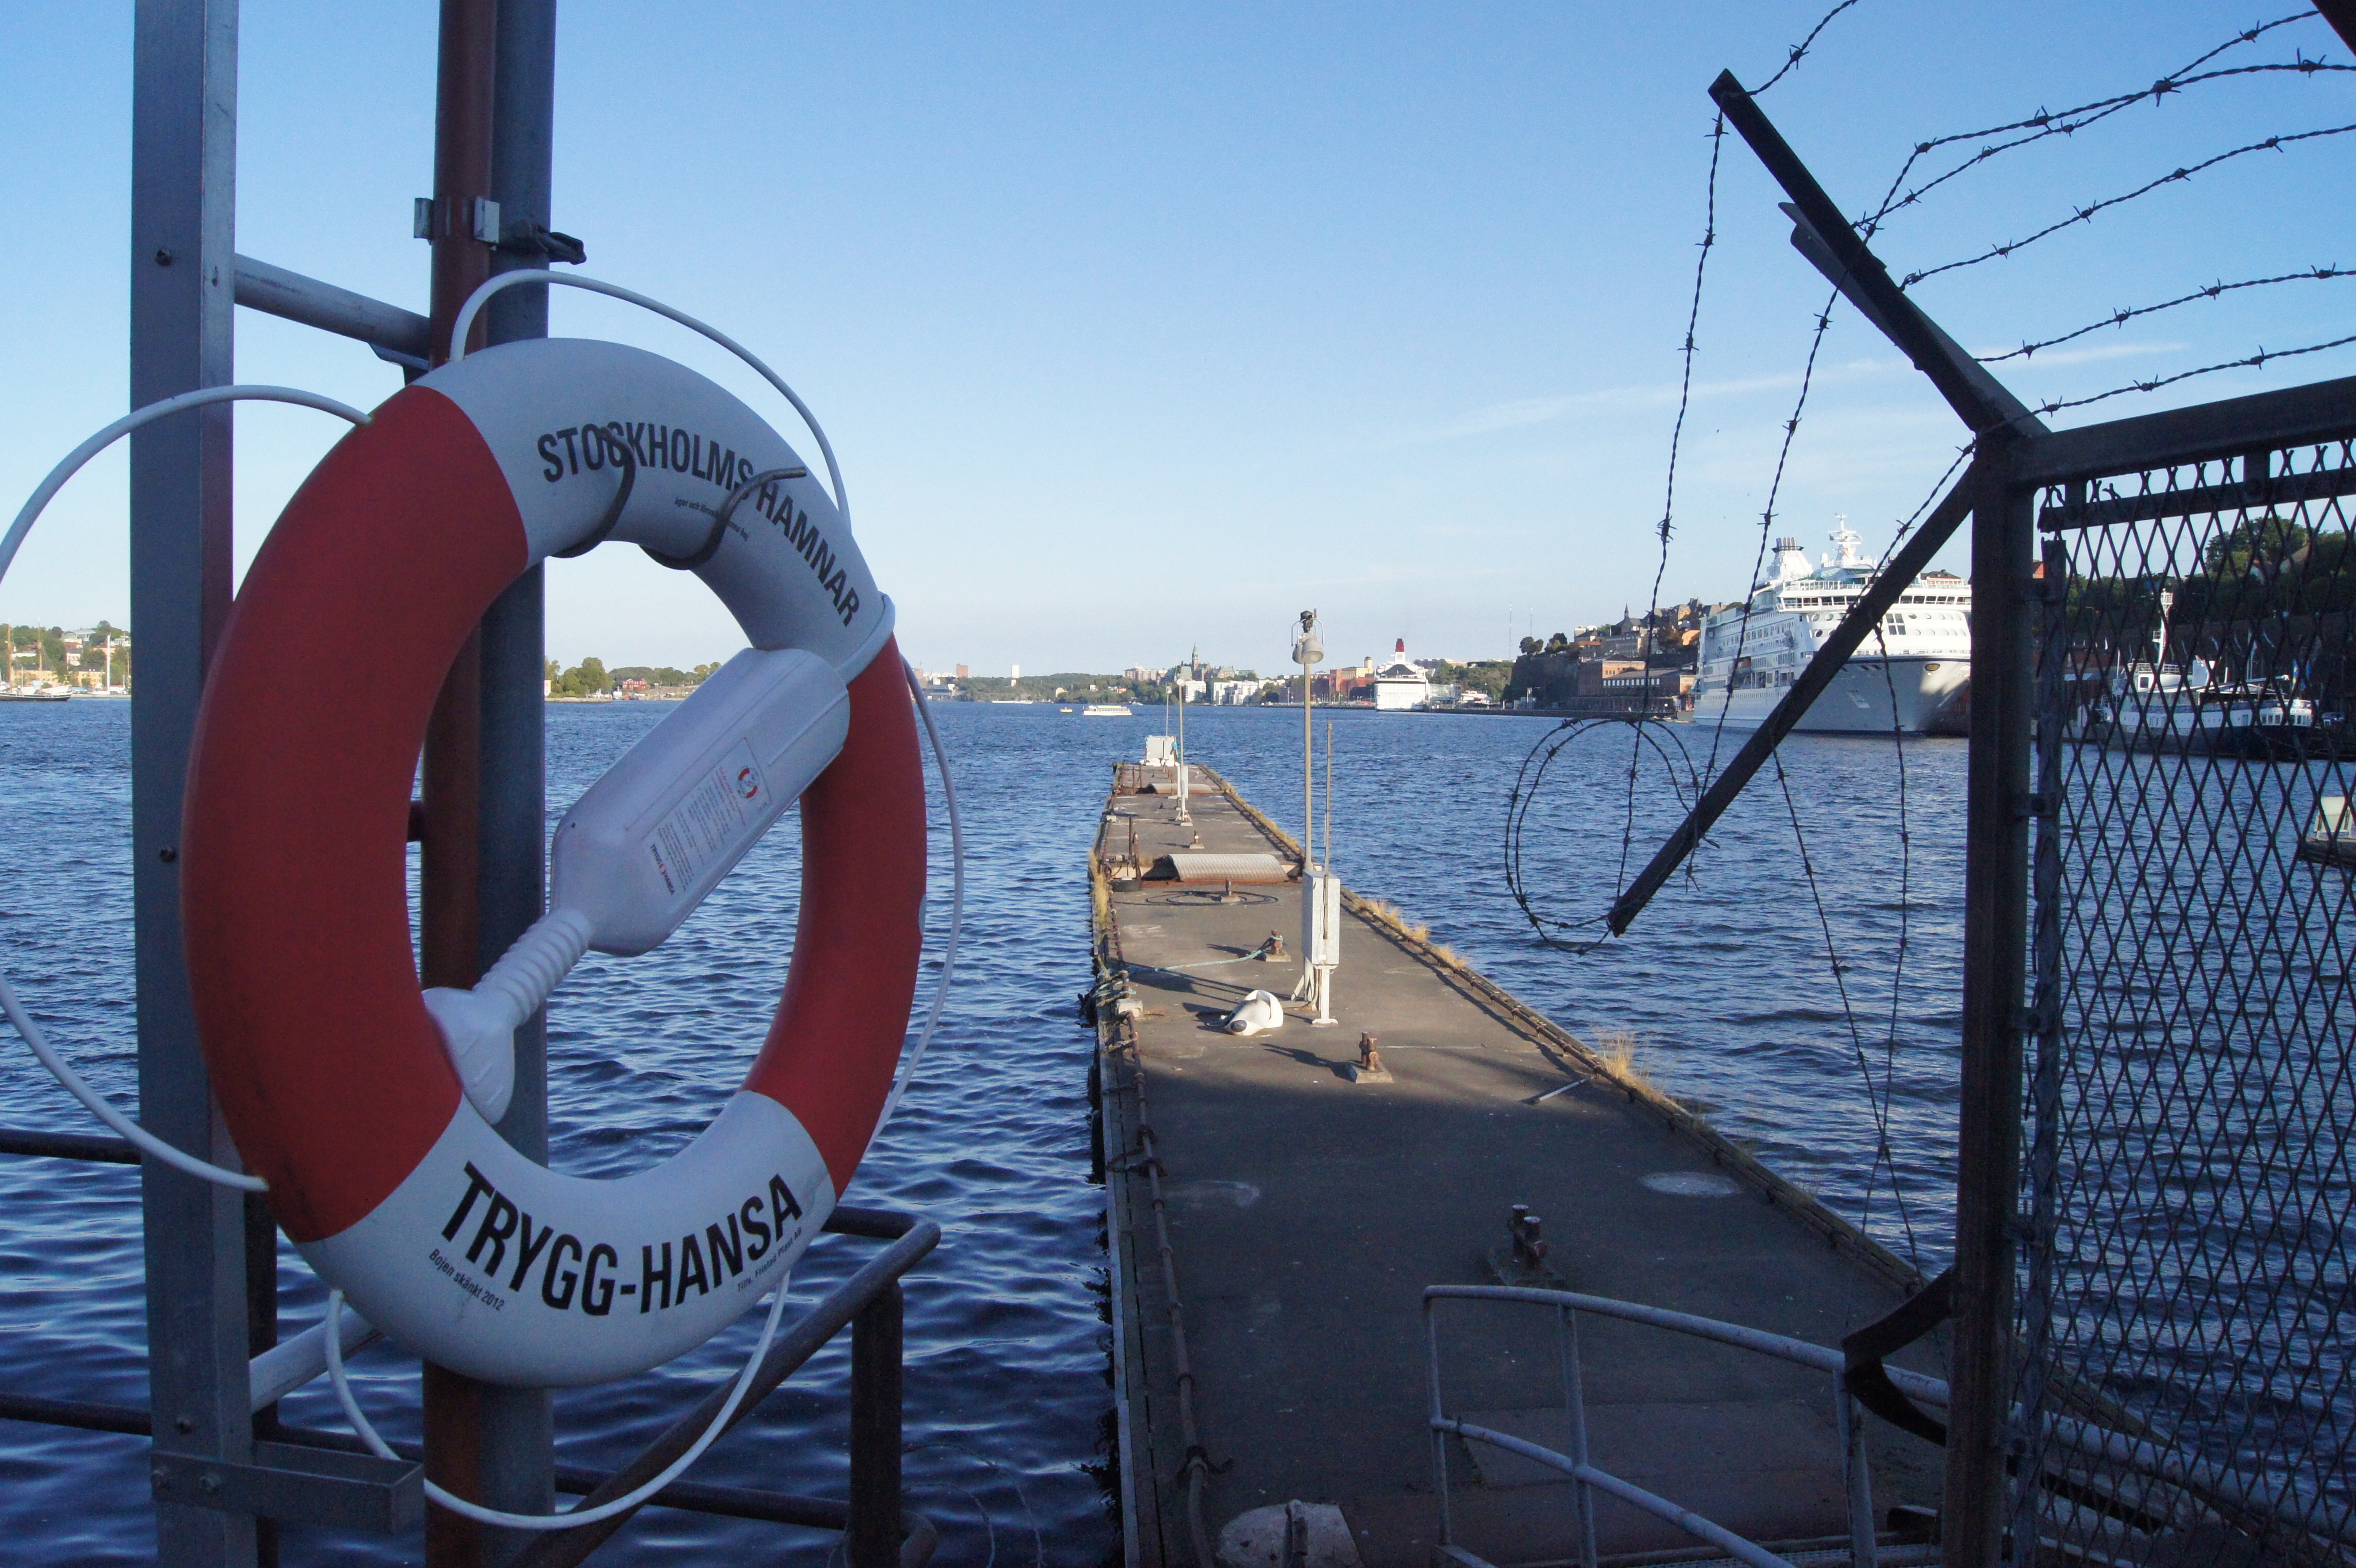
sea, dock, boat, vehicle, mast, sailing, sailboat, sail, watercraft